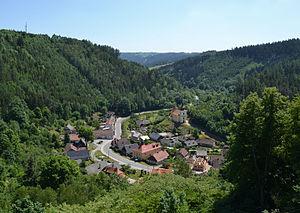
Svojanov est un bourg du district de Svitavy, dans la région de Pardubice, en République tchèque. Sa population s'élevait à 372 habitants en 2017.